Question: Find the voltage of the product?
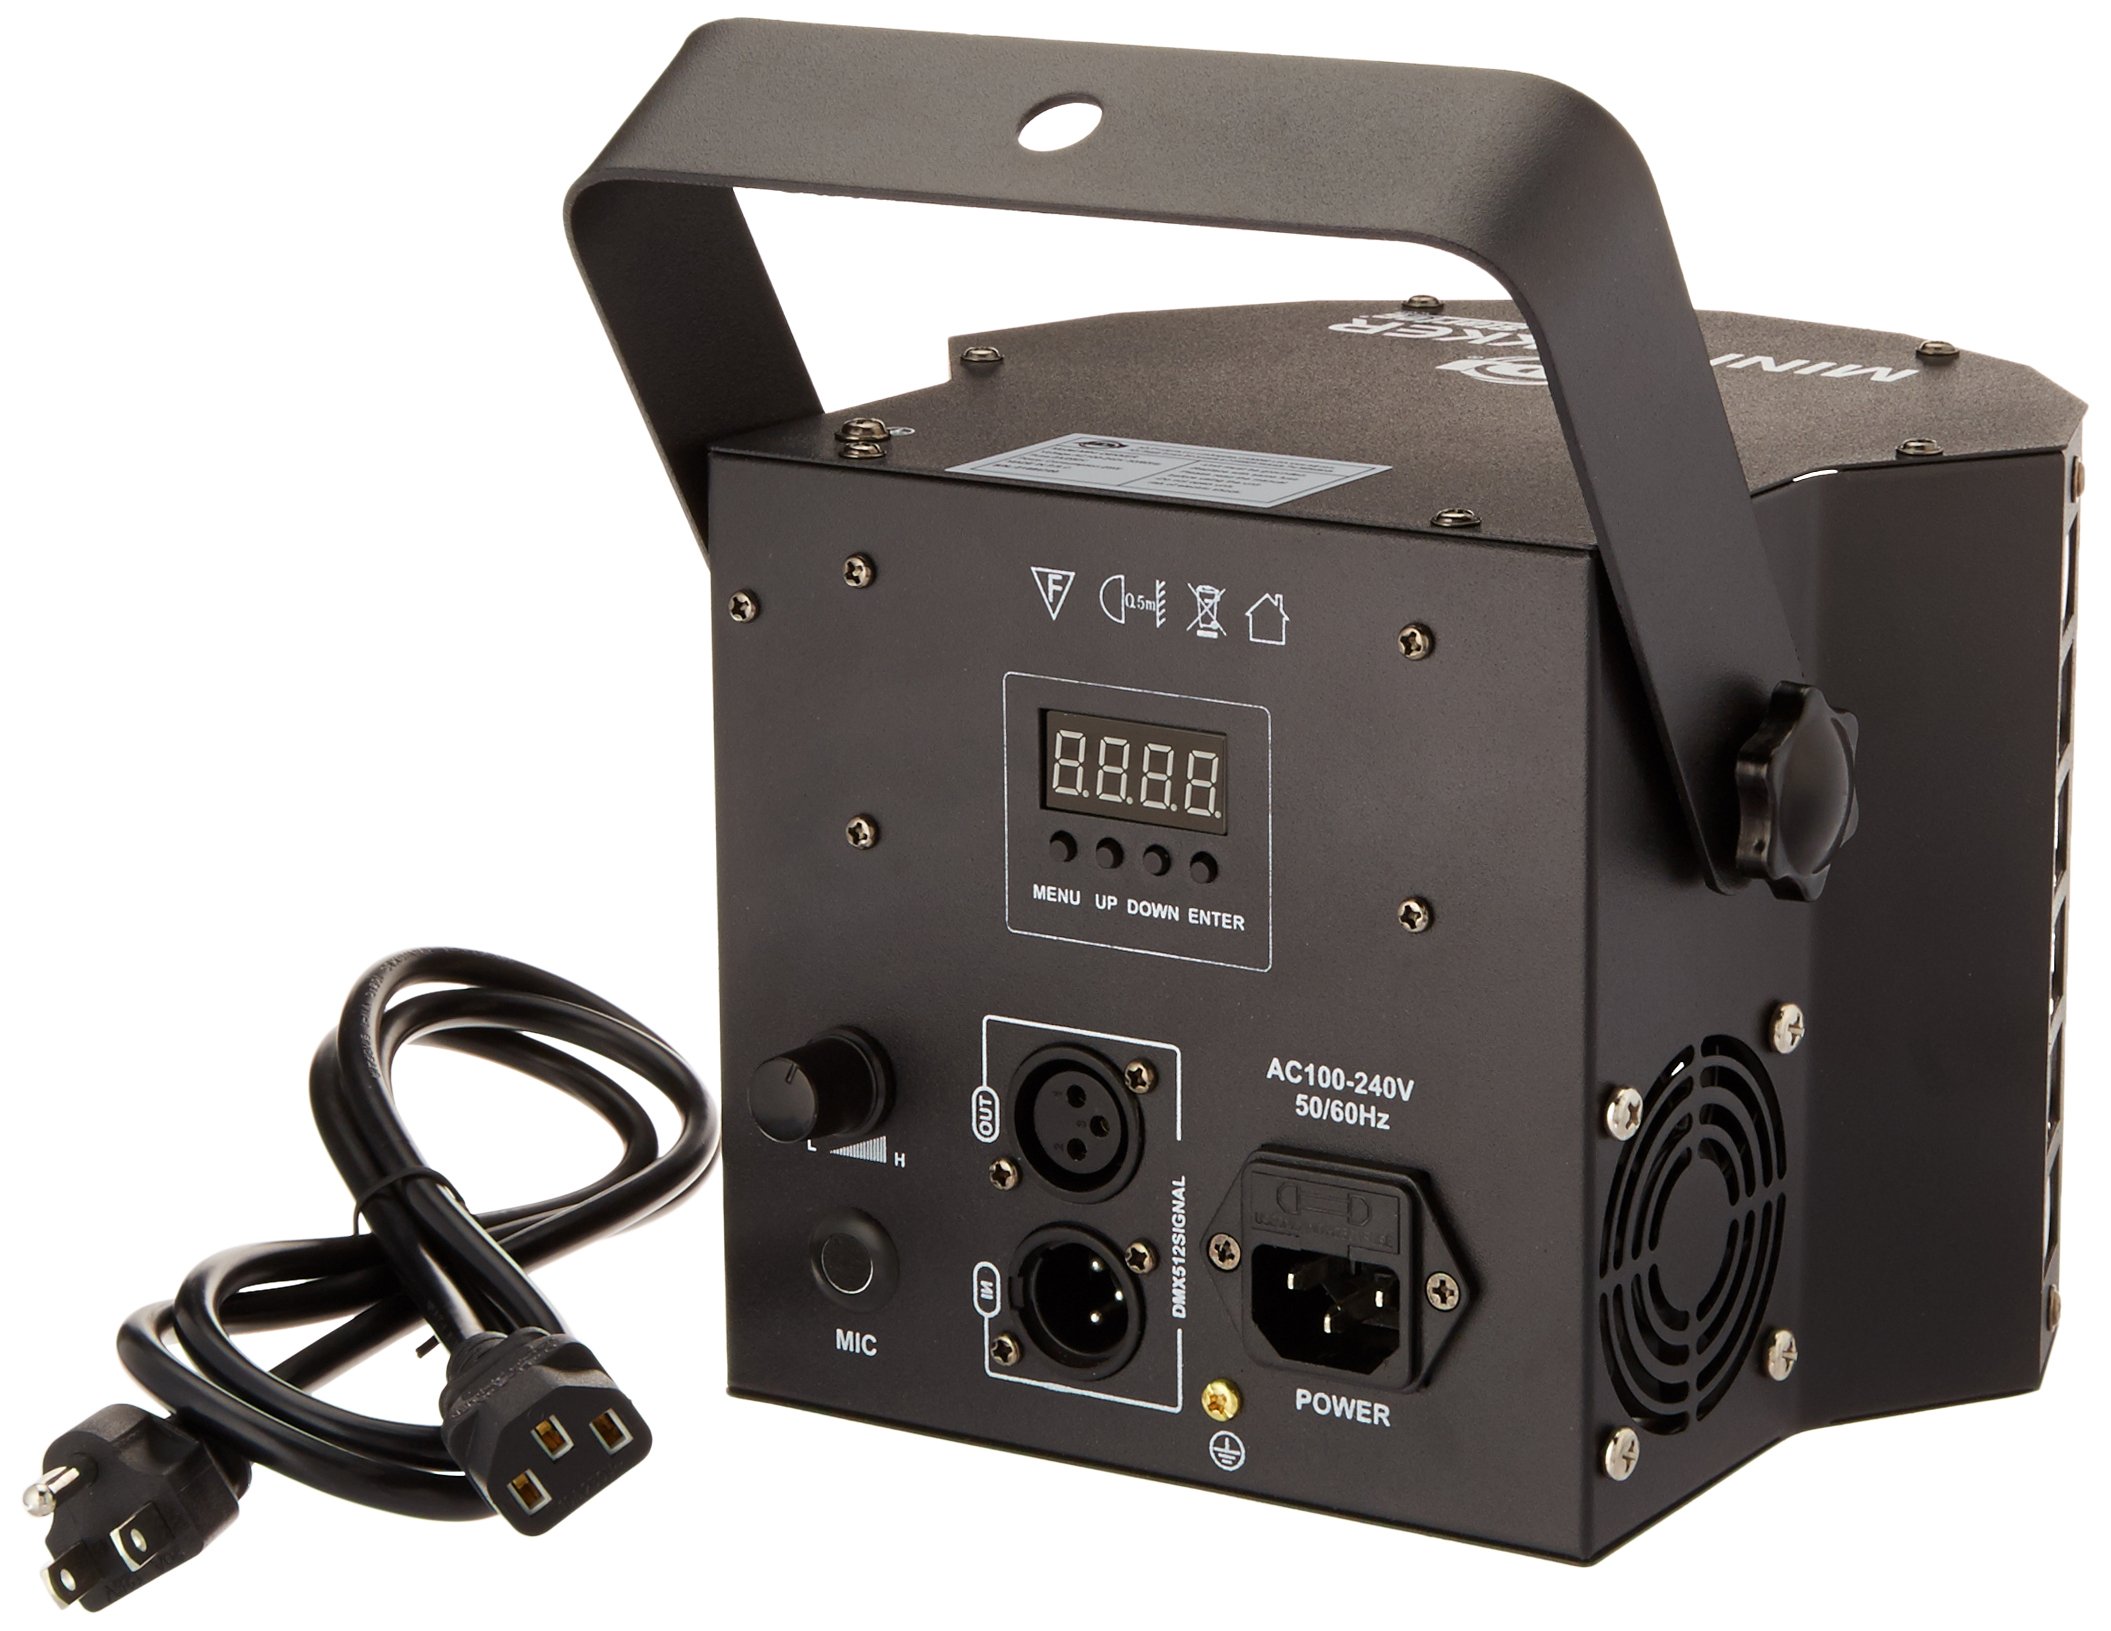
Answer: [100.0, 240.0] volt